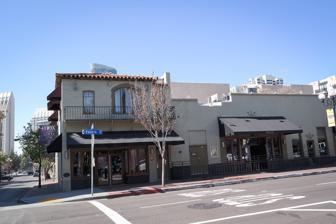
Building: Quin Building
Country: United States of America
Year built: 1930
Historic building in San Diego, California, U.S. Quin Building The building's exterior in 2014 General information Type Historic structure Address 500 4th Avenue Town or city San Diego Country United States Coordinates 32°42′38″N 117°9′40.5″W / 32.71056°N 117.161250°W / 32.71056; -117.161250 Opened 1930 The Quin Building is an historic structure located at 500 4th Avenue in San Diego 's Gaslamp Quarter , in the U.S. state of California. It was built in 1930. Plaque for the building, 2016 See also List of Gaslamp Quarter historic buildings References